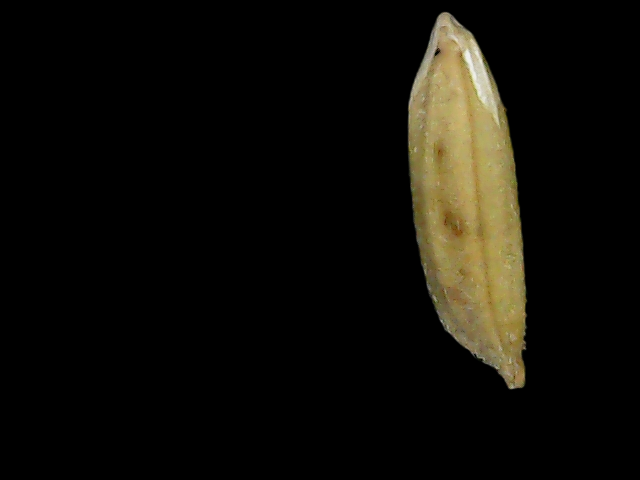
Rice variety: Bd49